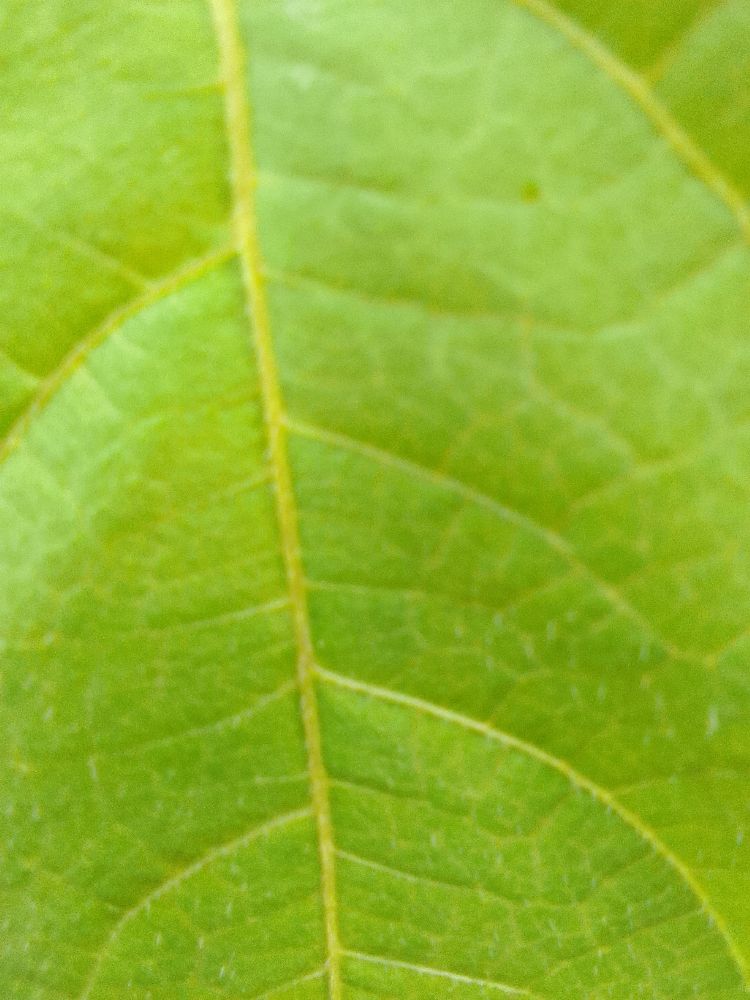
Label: healthy